Saint Francis Receiving the Stigmata (van Eyck)

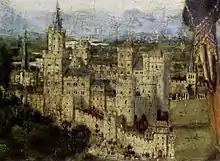
Detail of the cityscape (Turin)

Nature is a key aspect in van Eyck's works. According to Rishel, elements of his landscapes may appear "magically beautiful but [are] in fact quite oblivious to the sacred action in the foreground". Katherine Luber believes that open vistas and lowered horizons are a hallmark. The Francis paintings seem to be early experiments with landscape; the painter places rocks in the mid-ground, solving the problem of how to transition from foreground to background; a similar resolution is found in the lower-right wing of the "Ghent Altarpiece".